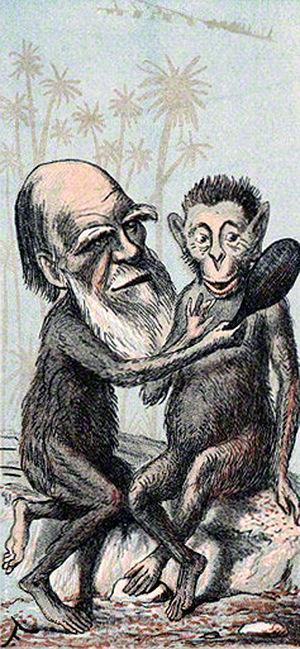
Les singes sont des mammifères de l'ordre des primates, généralement arboricoles, à la face souvent glabre et caractérisés par un encéphale développé et de longs membres terminés par des doigts. Bien que leur ressemblance avec l'Homme ait toujours frappé les esprits, la science a mis de nombreux siècles à prouver le lien étroit qui existe entre ceux-ci et l'espèce humaine.
Le Débat entre Huxley et Wilberforce, appelé aussi débat d'Oxford, est une controverse sur l'ouvrage de Charles Darwin, De l'origine des espèces. Elle a eu lieu le 30 juin 1860, deux jours après le début du débat sur l'hippocampe, à la séance annuelle de la British Association for the Advancement of Science à Oxford. Elle a consisté en une joute verbale entre Thomas Henry Huxley, professeur à la Royal School of Mines, et Samuel Wilberforce, évêque d'Oxford, où Wilberforce demanda si Huxley préférait descendre des singes du côté paternel ou maternel. Huxley est censé avoir répondu en substance qu'il n'avait pas honte d'avoir un singe comme aïeul, mais qu'il en aurait eu d'avoir un homme plein d'esprit qui essayait de voiler la vérité.